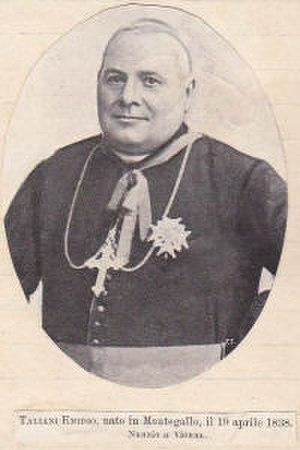
Emidio Taliani est un cardinal italien du début du XXᵉ siècle.